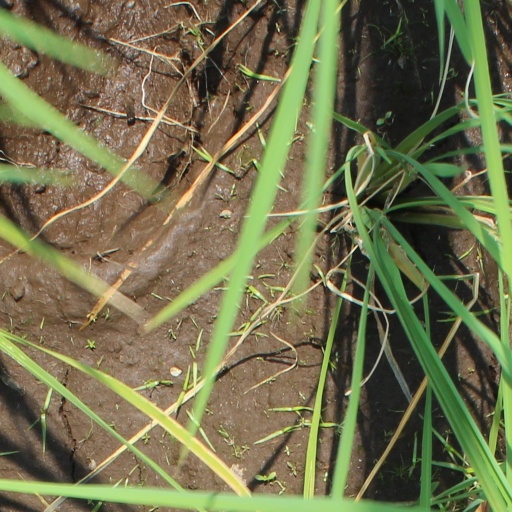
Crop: rice